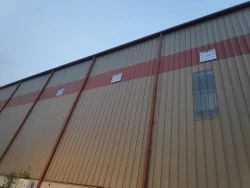
Label: Peb_Manufacturer_In_India